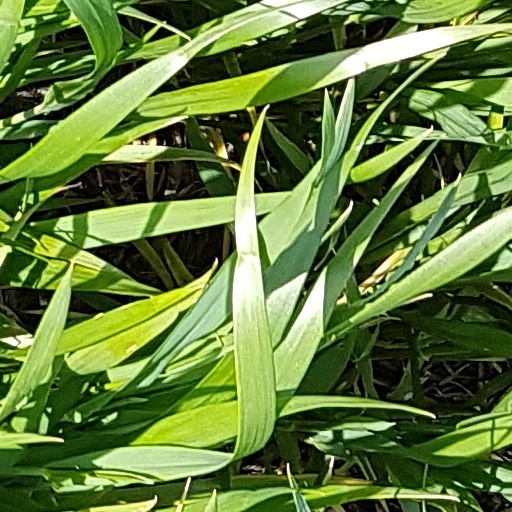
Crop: wheat